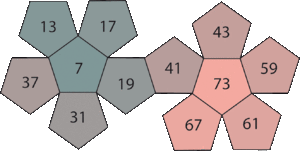
Ikke-transitive terninger / Ikke-transitive dodekaedre / Ikke-transitive primiske dodekaedre
nontransitive prime-numbers-dodecahedron PD 2
En mængde af terninger er ikke-transitiv, hvis den indeholder tre terninger, A, B og C, med den egenskab, at A giver et højere resultat end B ved mere end halvdelen af alle kast, B giver et højere resultat end C ved mere end halvdelen af alle kast, men hvor det ikke er sandt, at A giver højere resultat end C ved mere end halvdelen af alle kast. Med andre ord, en mængde terninger er ikke-transitiv, hvis relationen «giver et højere resultat end i mere end halvdelen af alle kast» ikke er transitiv.